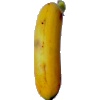
Label: Banana Lady Finger 1